Alexandre Guedes

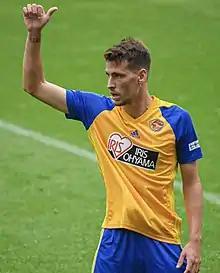
Guedes with Vegalta Sendai

Alexandre Xavier Pereira Guedes (born 11 February 1994) is a Portuguese professional footballer who plays as a striker for Liga Portugal 2 club Marítimo.